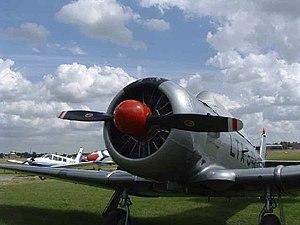
L'aérodrome de North Weald -, est un aéroport situé à North Weald Bassett dans le comté d'Essex à Londres, Royaume-Uni. Il était une base importante pour la chasse de la Royal Air Force pendant la Bataille d'Angleterre, sous le nom de RAF North Weald. Il abrite aujourd'hui le North Weald Airfield Museum.